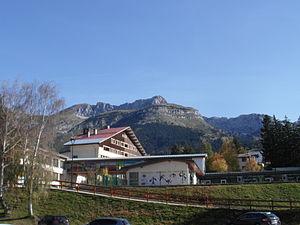
Mount Cornafion
Villard-de-Lans [vilaʁ.də.lɑ̃] est une commune française située, géographiquement dans le massif du Vercors, administrativement dans le département de l'Isère, en région Auvergne-Rhône-Alpes et, autrefois rattachée à l'ancienne province du Dauphiné.